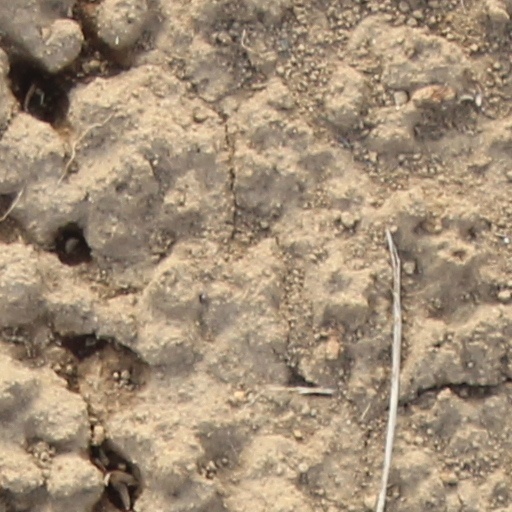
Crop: wheat